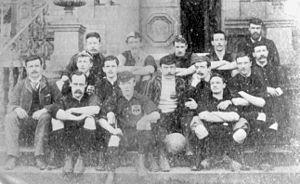
Le Sheffield Football Club, également connu sous le nom de Sheffield FC ou simplement Sheffield, est un club de football anglais basé à Sheffield et fondé en 1857. Le Sheffield FC est le premier club de football non-scolaire fondé et le plus ancien club de football encore en activité.